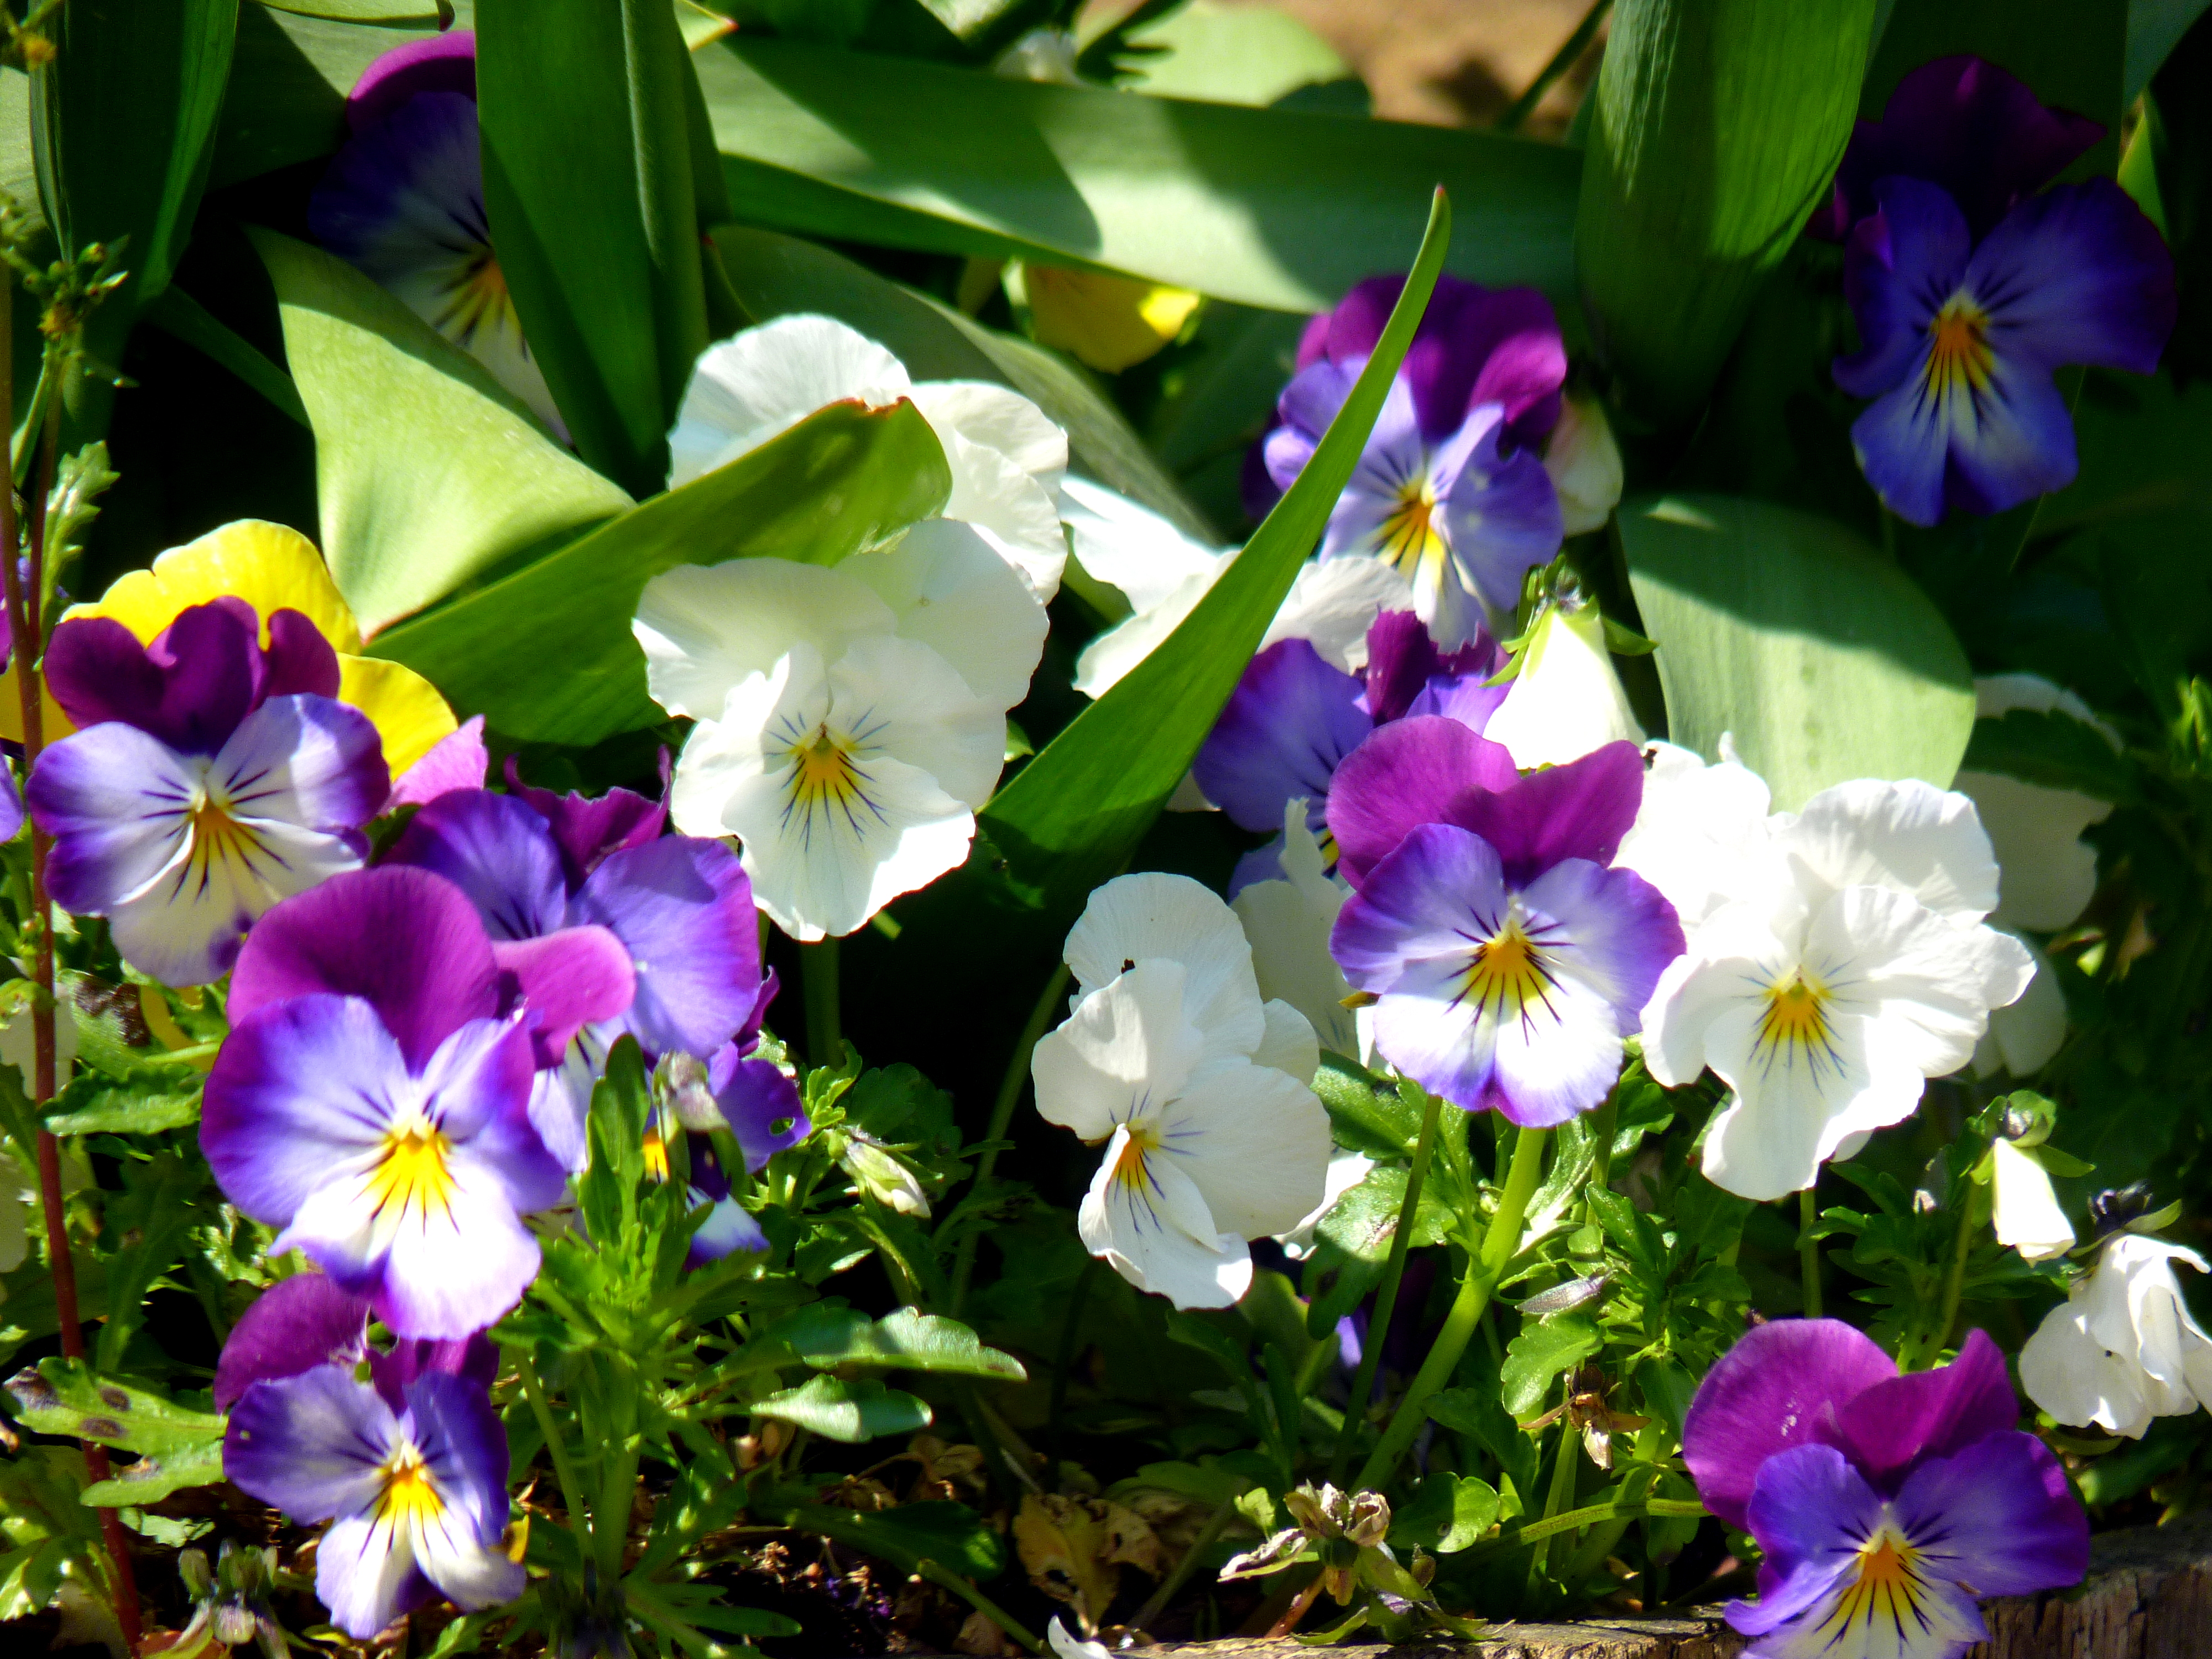
blossom, plant, flower, petal, botany, garden, flora, wildflower, flowers, viola, pansy, flowering plant, annual plant, land plant, violet family